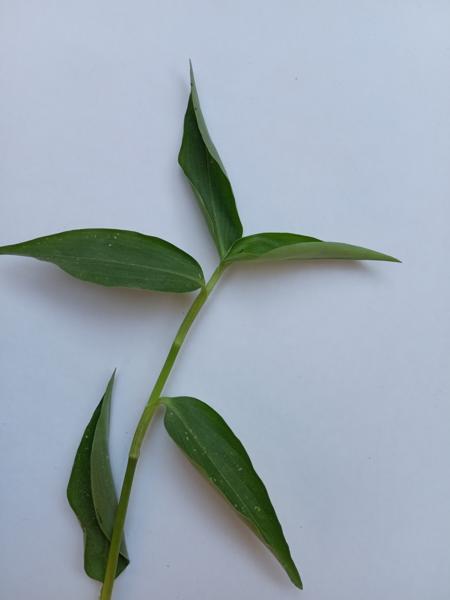
Weed species: Commelina benghalensis